List of municipalities in Alberta

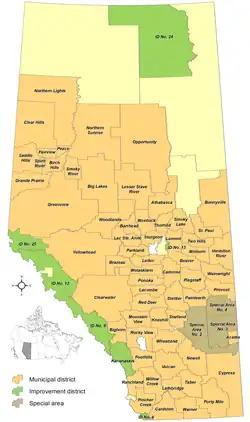
Distribution of Alberta's 73 rural municipalities as of May 2021 including 63 municipal districts (orange), 7 improvement districts (green) and 3 special areas (brown)

Rural municipalities in Alberta include municipal districts, improvement districts and special areas. For federal census purposes, Statistics Canada recognizes all three rural municipality types as census subdivisions. However, Statistics Canada embeds Alberta's eight Metis settlements, a separate type of municipality, into the census subdivisions for six municipal districts.